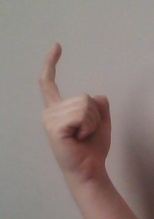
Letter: ra